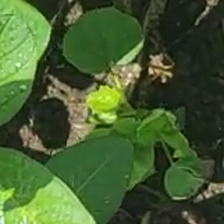
Weed species: Little_Mallow(Malva parviflora)